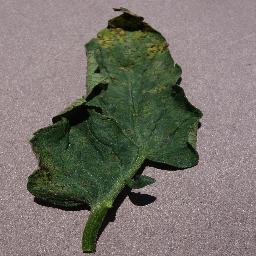
Label: Tomato___Septoria_leaf_spot